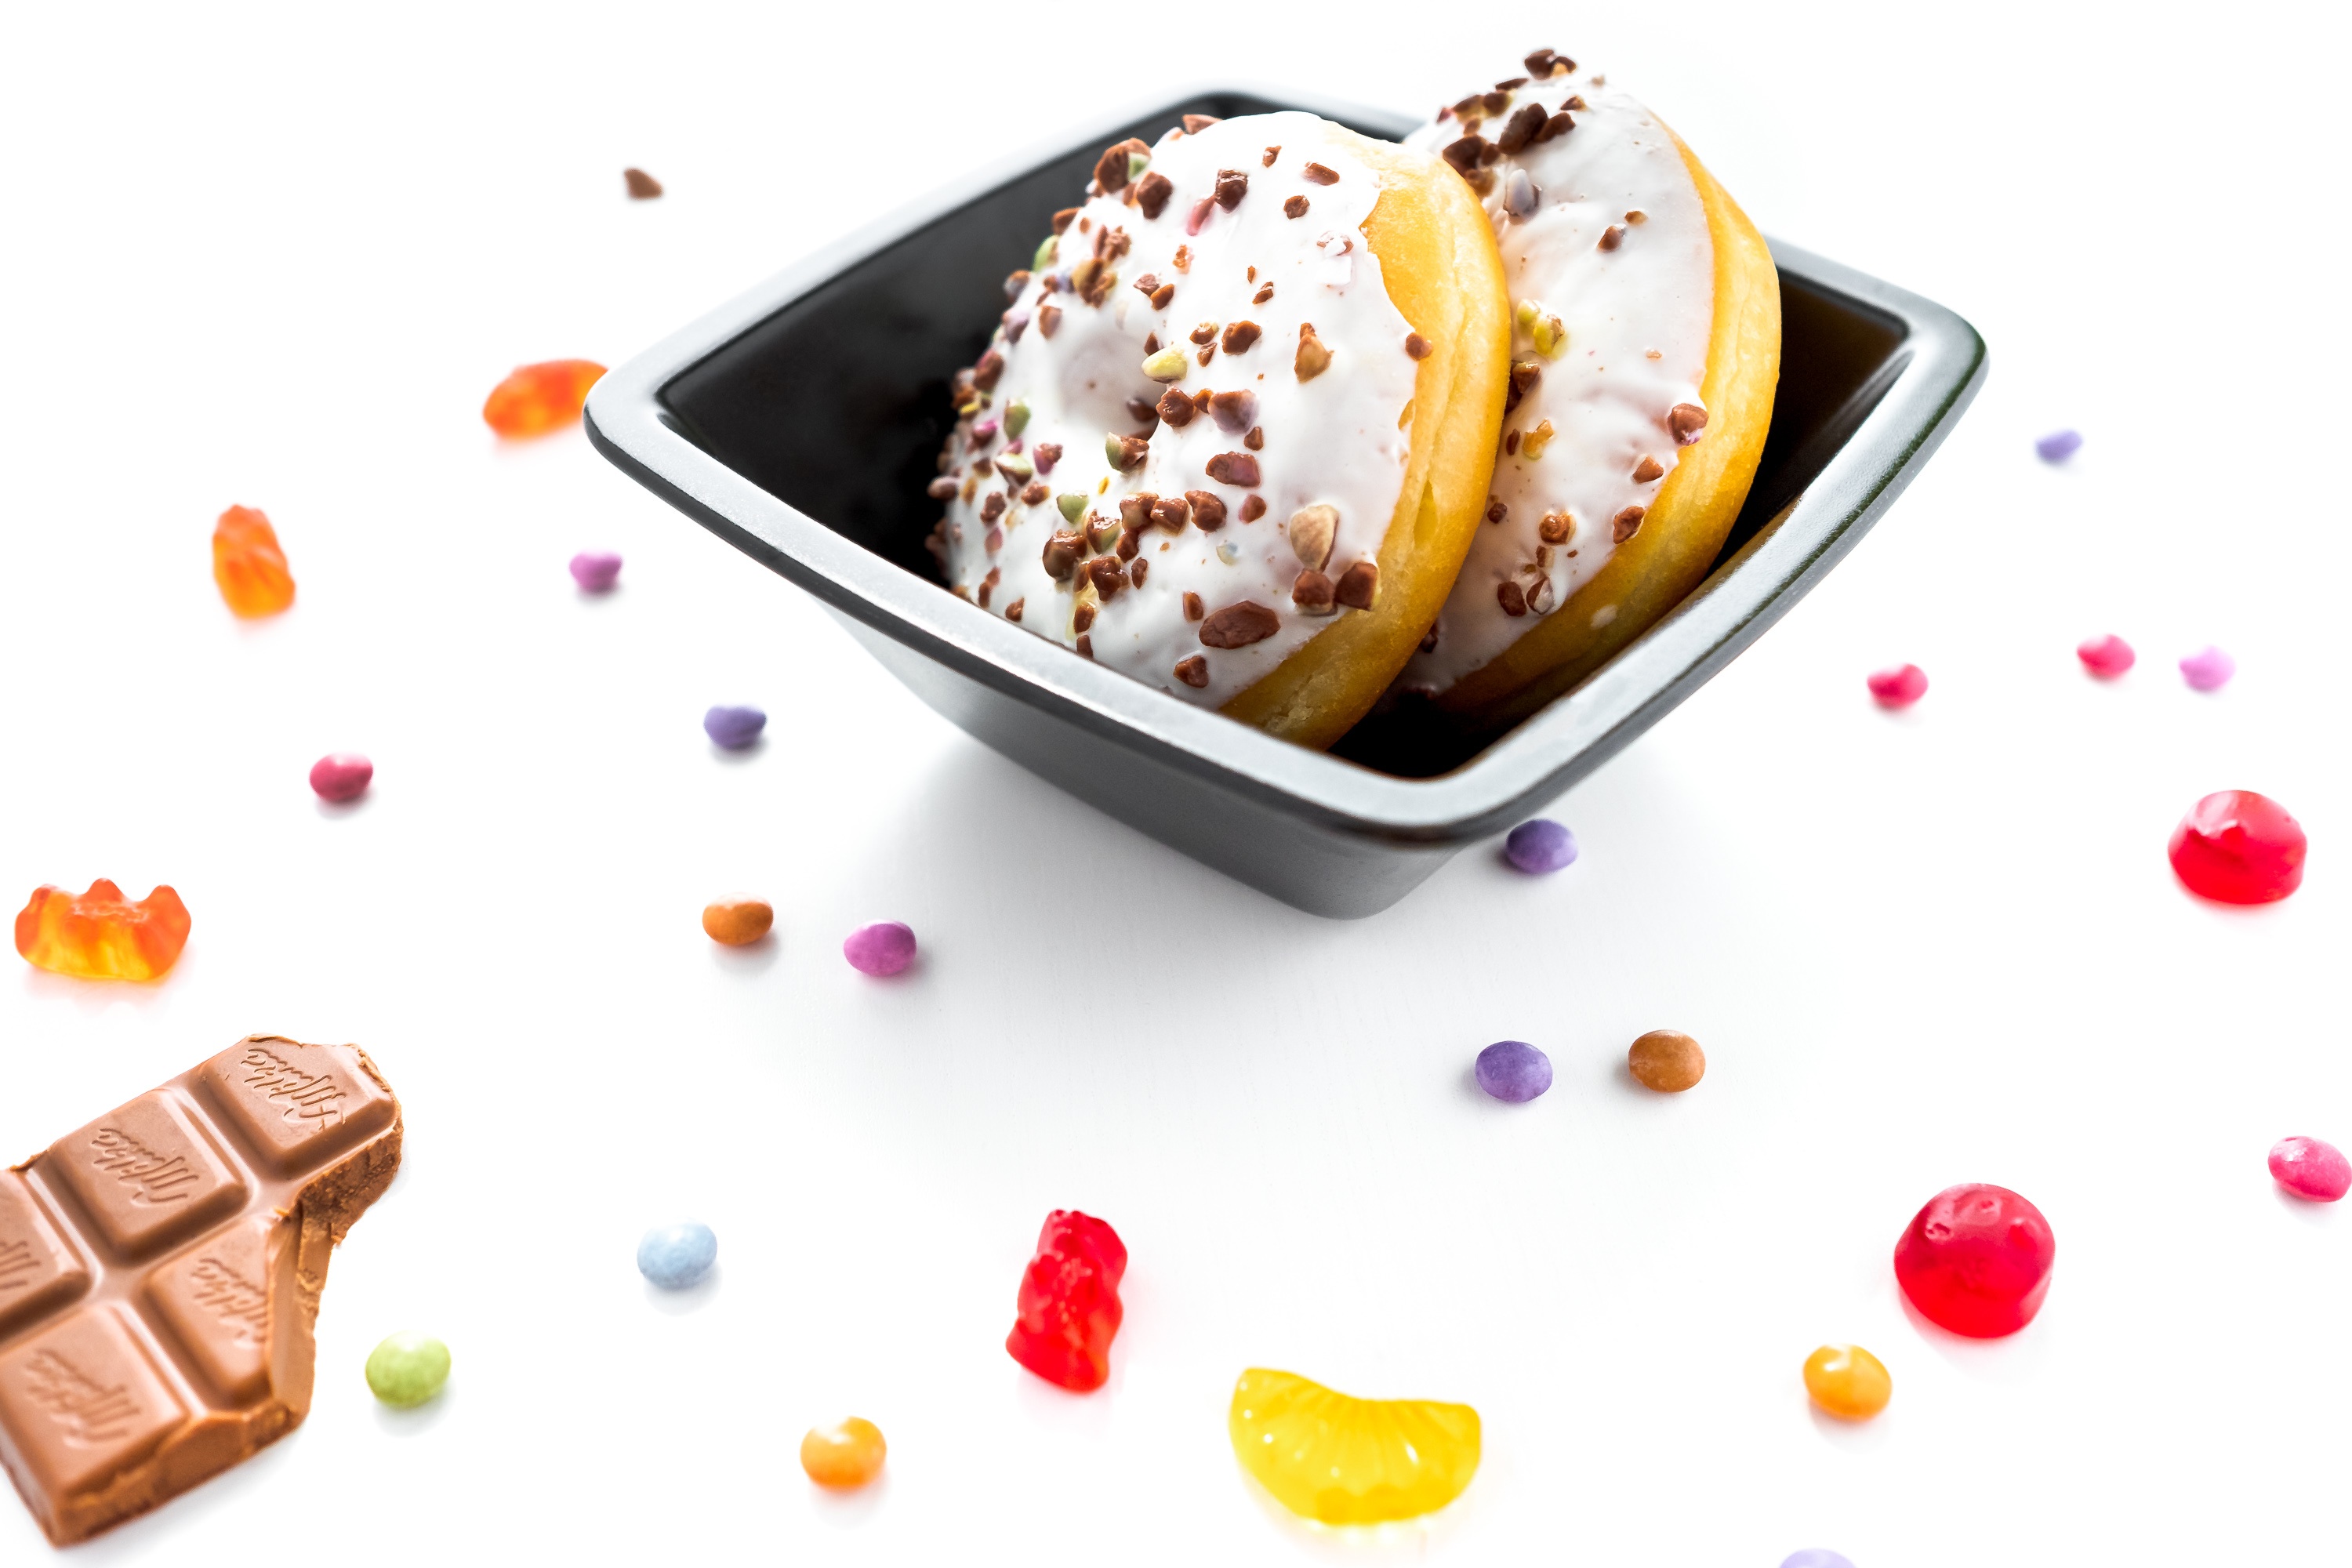
dish, meal, food, produce, breakfast, ice cream, dessert, flavor, snack food